Justin Schau

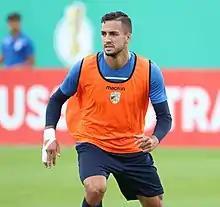
Justin Schau (2021)

Justin Schau (born 21 September 1998) is a German footballer who plays as a midfielder for Carl Zeiss Jena.